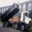
Label: truck